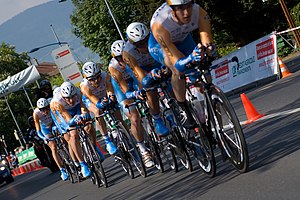
Holdkørsel (cykelsport)
Garmin-Slipstream under Romandiet Rundt 2009
Holdkørsel er, som navnet antyder, et kørselsforløb, hvor et helt hold kører sammen. Holdkørsel bruges både i banecykling og i landevejscykling, men det er dog mest kendt fra landevejen. I løb som Tour de France bliver holdløb regelmæssigt brugt, og det er altid ret underholdende at se på. Holdløb handler om samarbejde, og falder en enkelt rytter af på den, kan det blive svært for resten af holdet at holde tempoet.